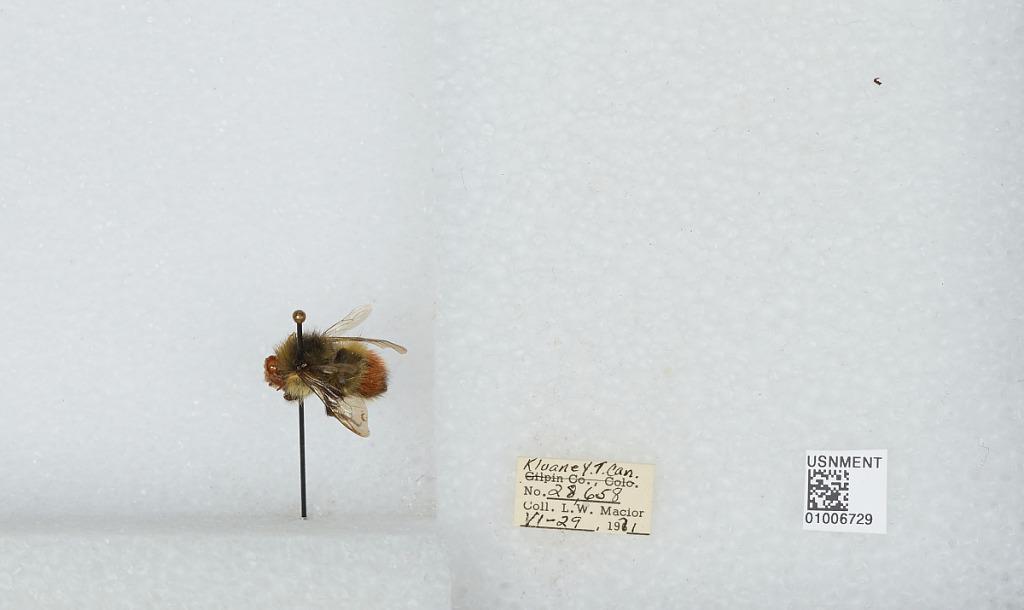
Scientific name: Bombus (Pyrobombus) flavifrons Cresson
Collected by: L. Macior
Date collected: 1971-6-29
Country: Canada
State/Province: Yukon Territory
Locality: Kluane
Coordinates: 60.75, -139.5